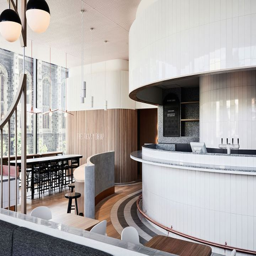
this cafe just won big at awards